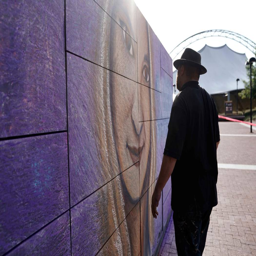
an artist looks at a mural he did of person prior to a memorial service for person